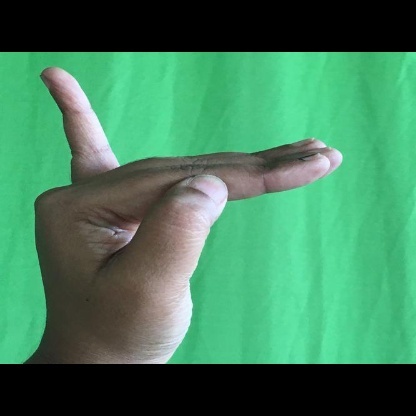
Mudra: Hamsapaksha